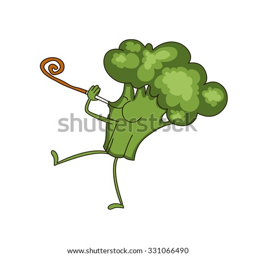
biological variety , funny cartoon character playing on a pipe